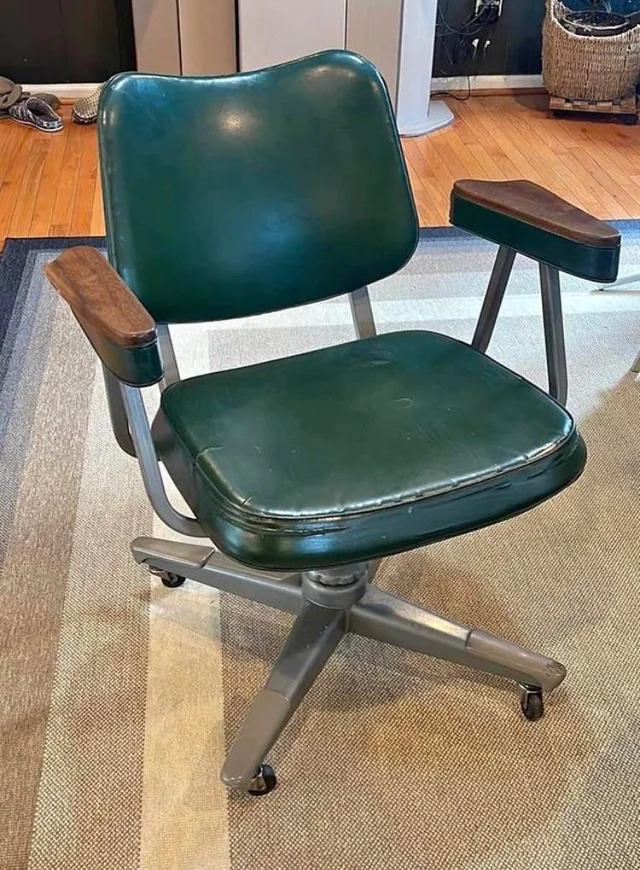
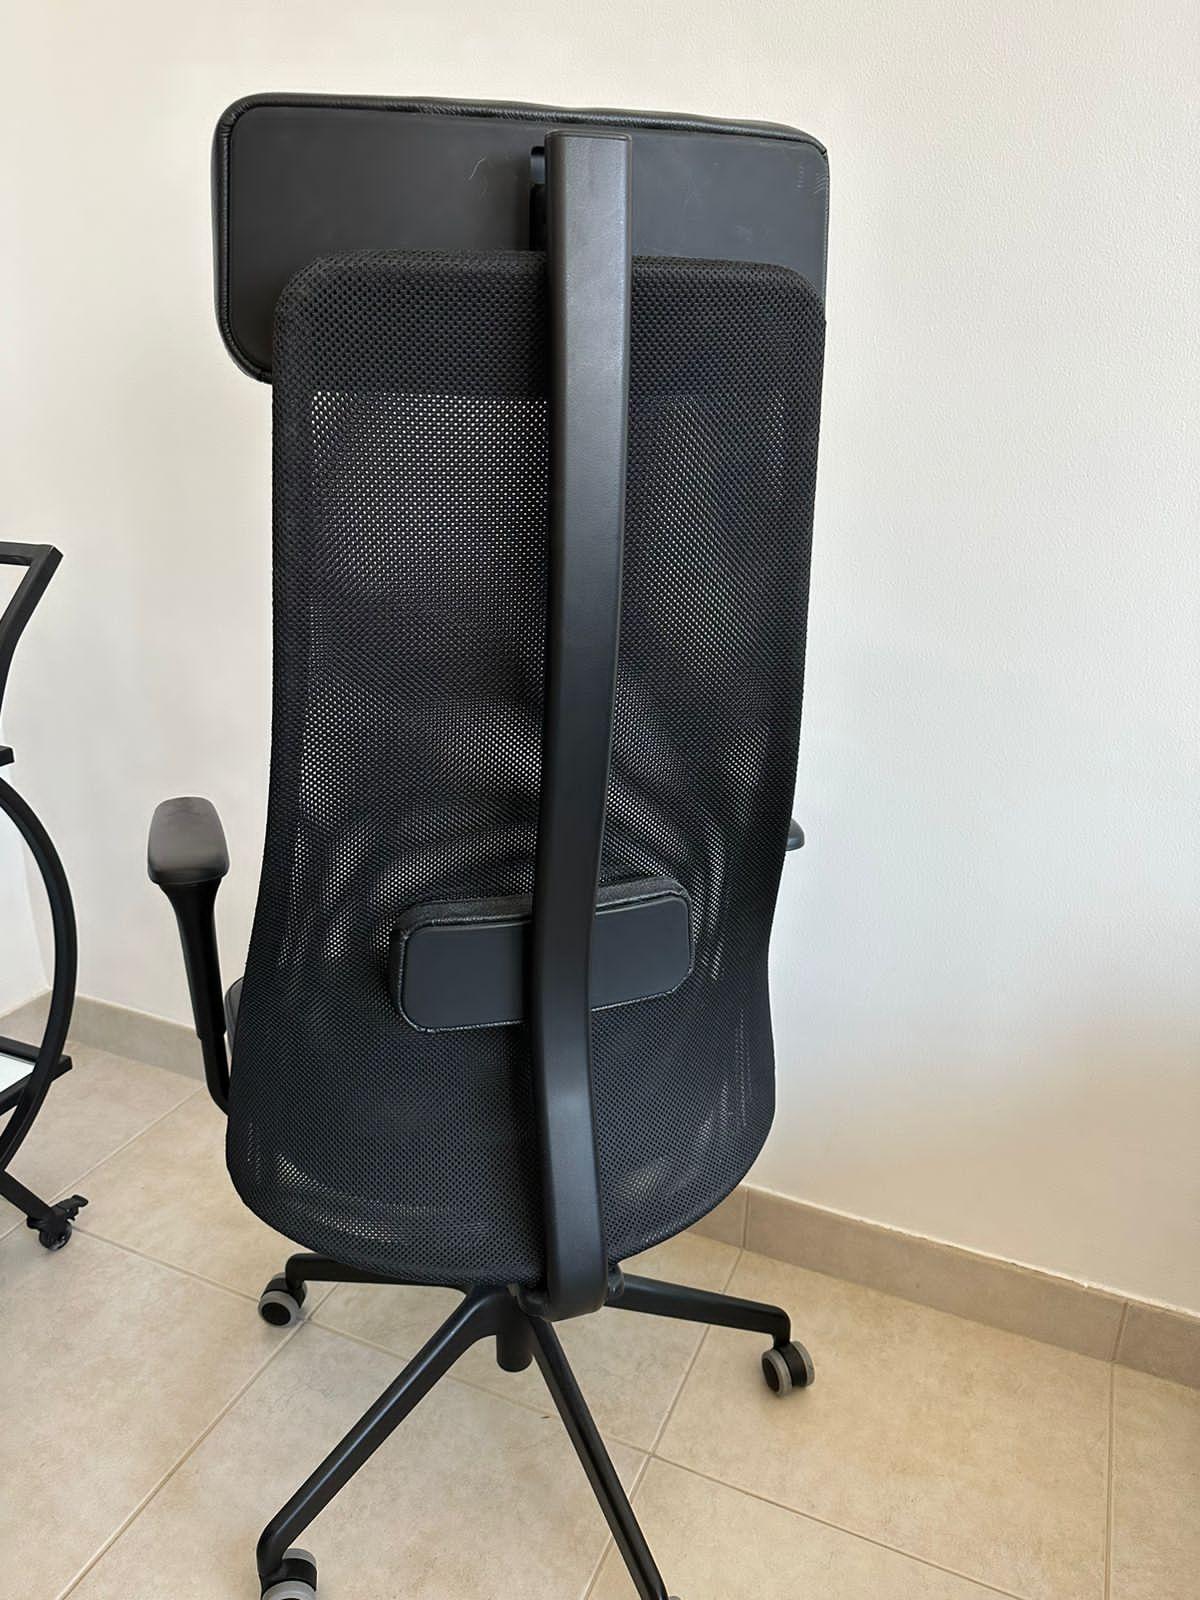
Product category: items_chair
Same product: no